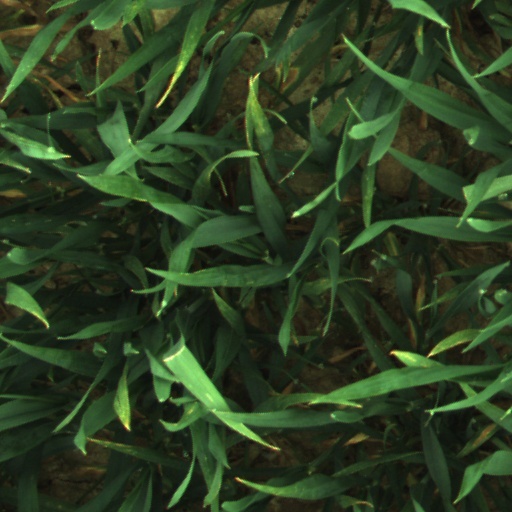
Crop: wheat